Algarve

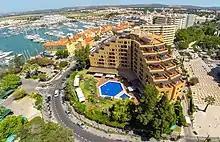
A view of Vilamoura, its marina and hotels

The Algarve has been experiencing a strong development since the beginning of the 1960s, initially due to the need to accommodate its foreign visitors. The region started the construction of an airport in the early 1960s, followed by better infrastructure of other types, mainly roads, sanitation, power grids, telecommunications, hospitals, and housing. Private investors, with the support of the region's municipalities, also began the construction of a variety of hotels, resorts, golf courses (which are considered to be some of the best in Europe), and villas.